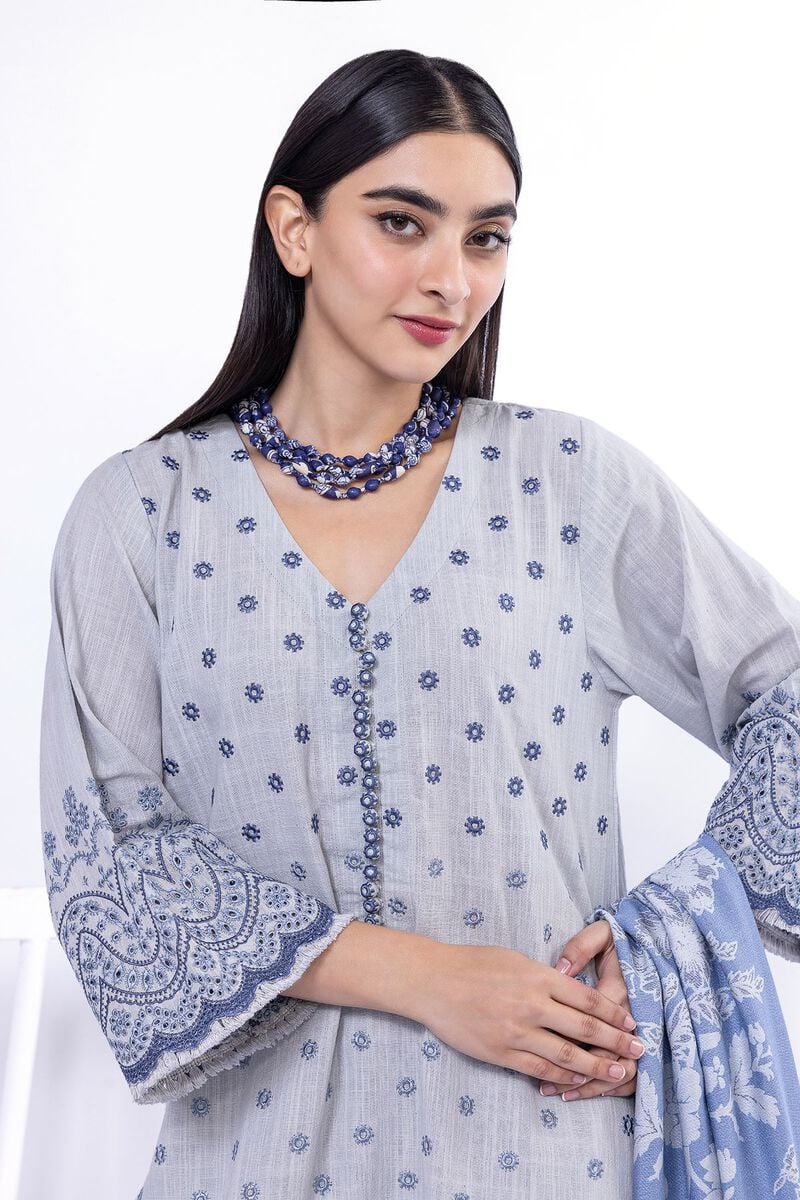
blue multi embroidered cotton tunic